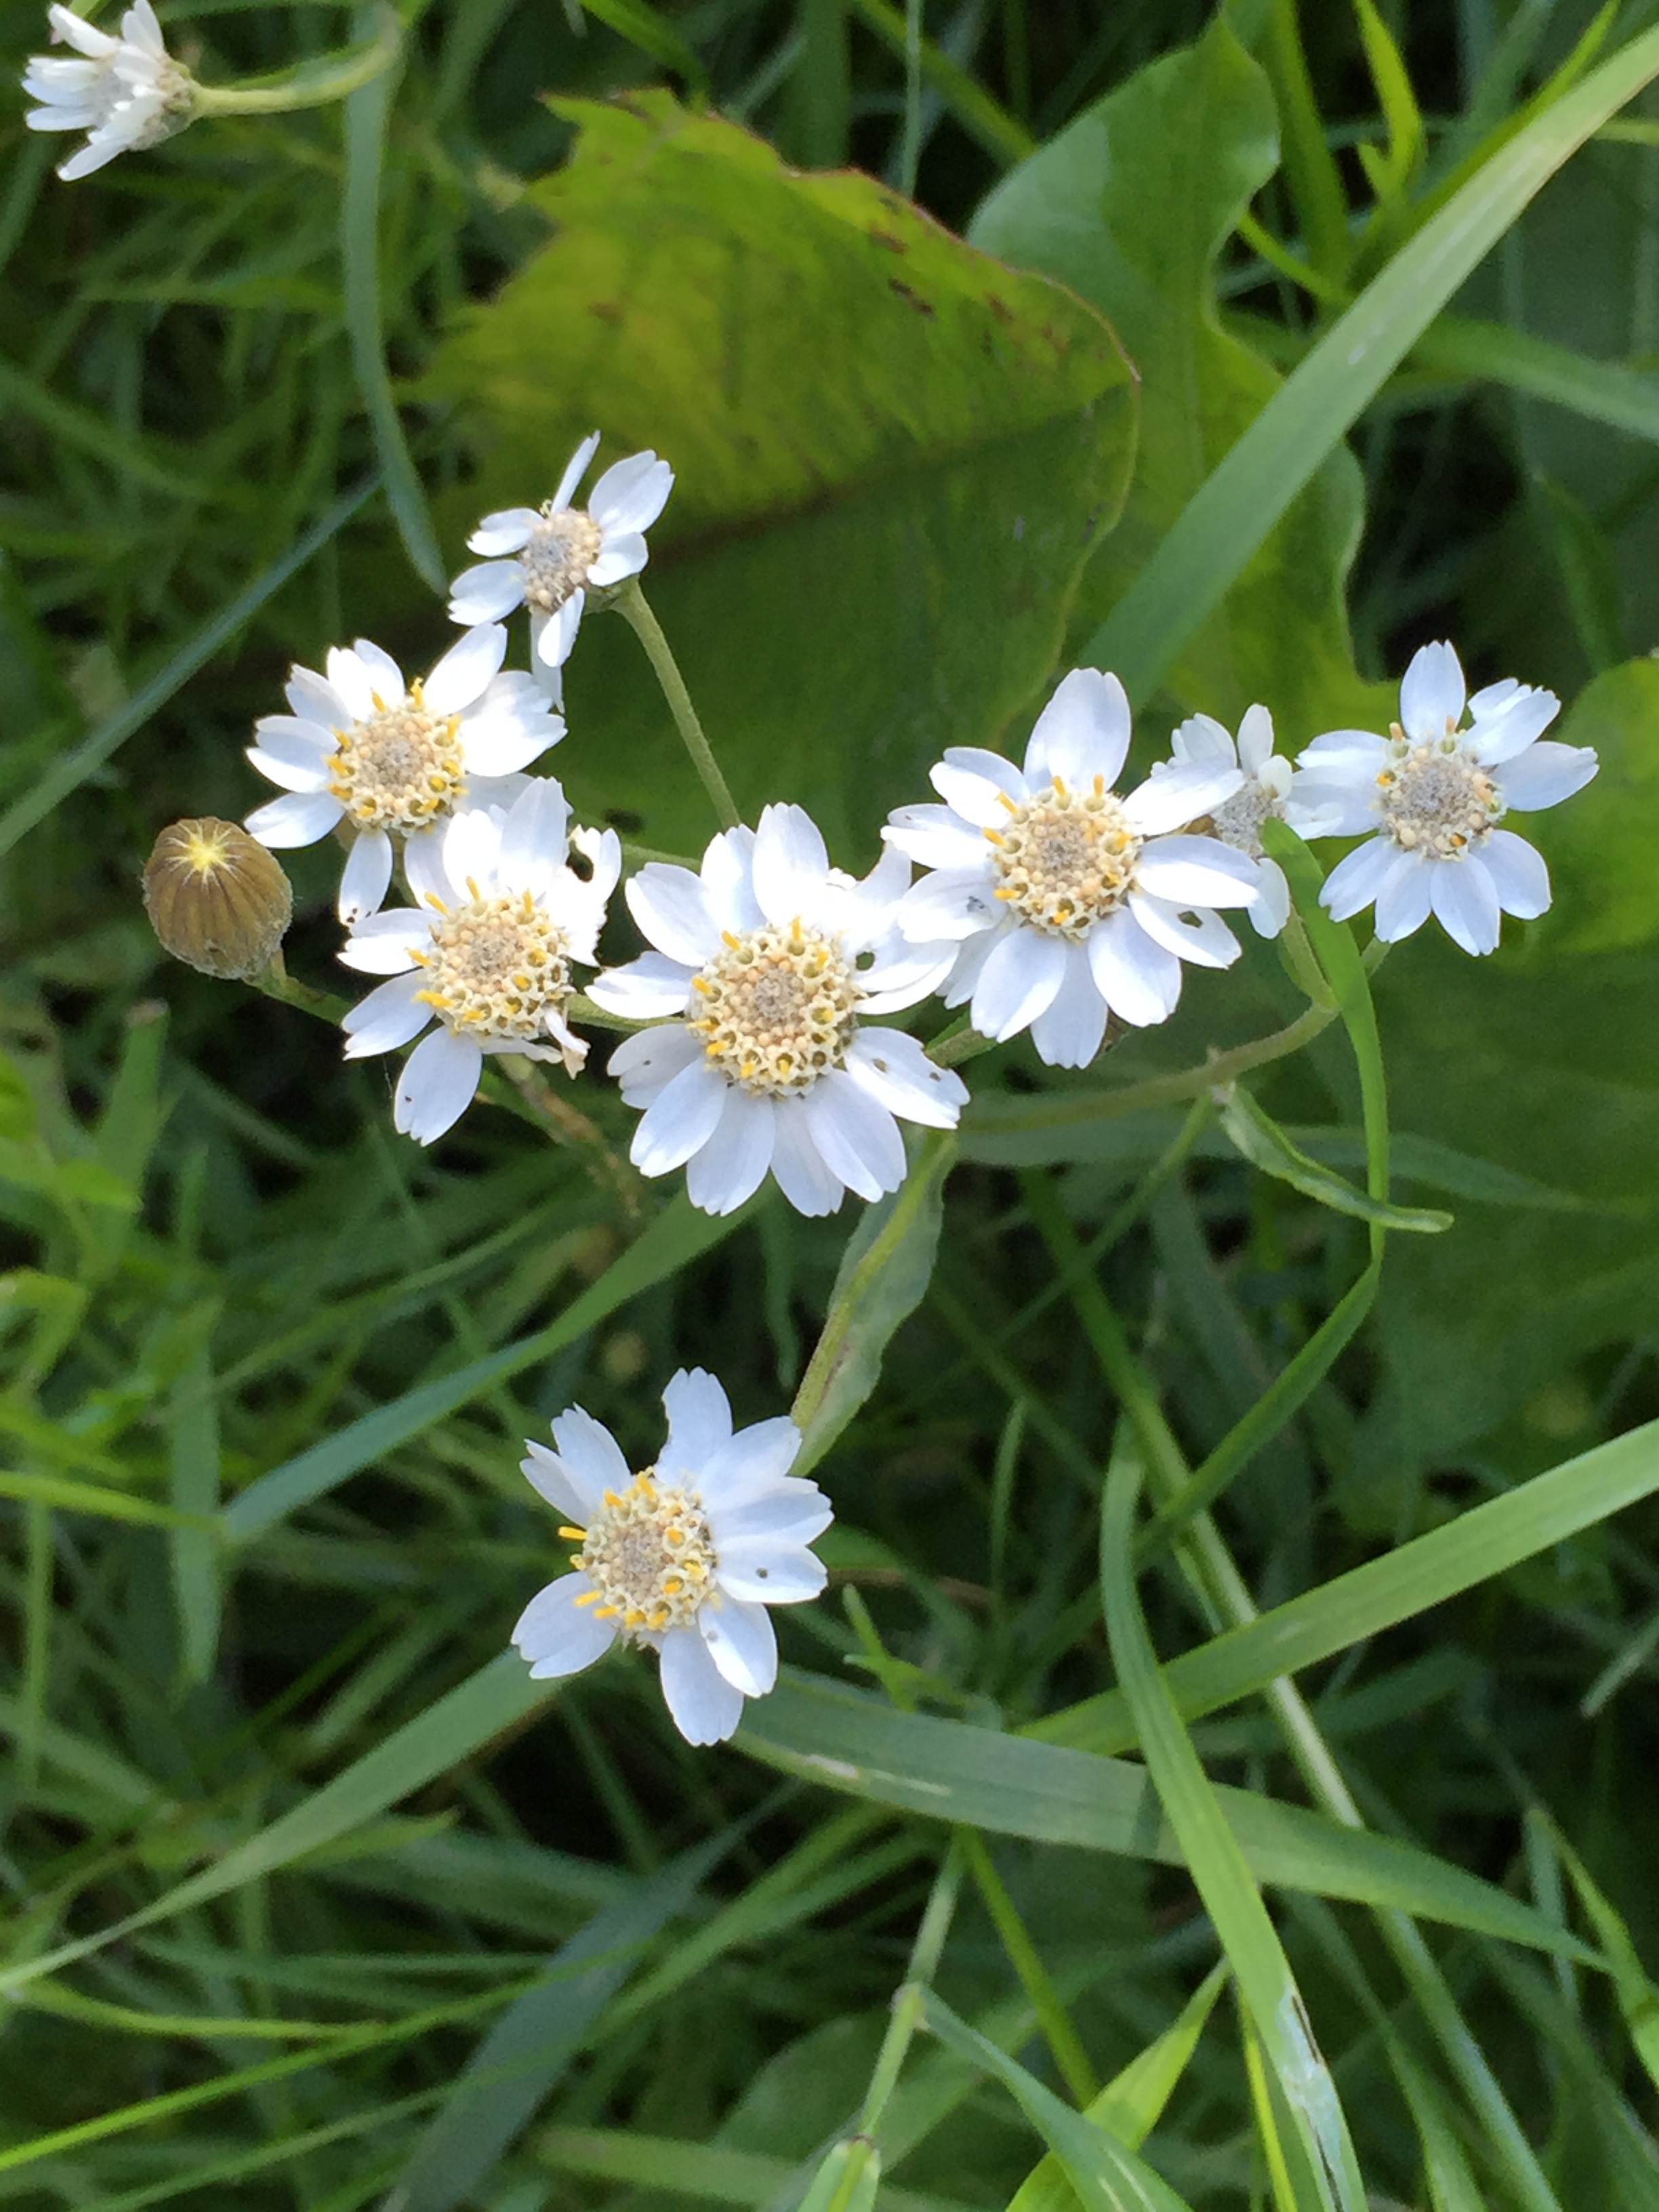
plant, meadow, flower, herb, produce, botany, flora, wildflower, flowering plant, daisy family, land plant, chamaemelum nobile, tanacetum parthenium